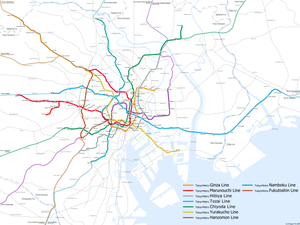
Tokyo Metro Co., Ltd. est le nom en anglais de la principale compagnie d'exploitation du métro de Tokyo au Japon.